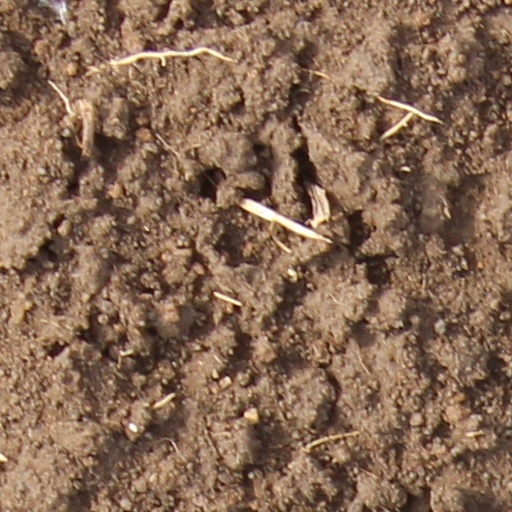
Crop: wheat